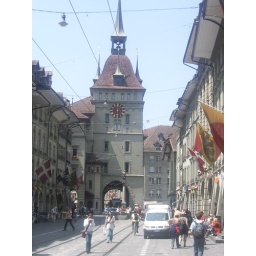
The &amp;quot;new&amp;quot; clock tower in Bern.